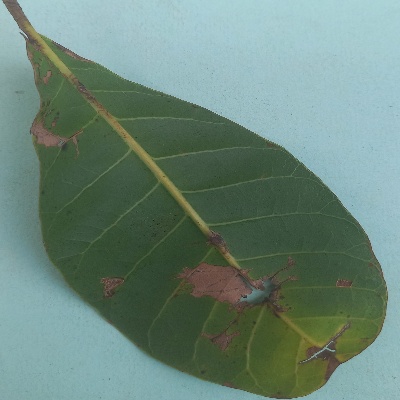
Crop: Cashew
Condition: anthracnose